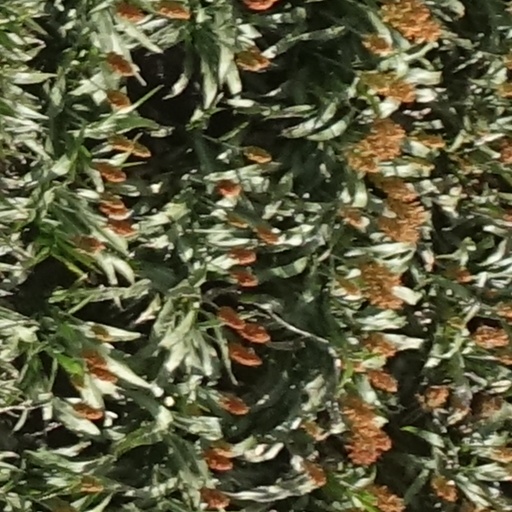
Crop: sorghum